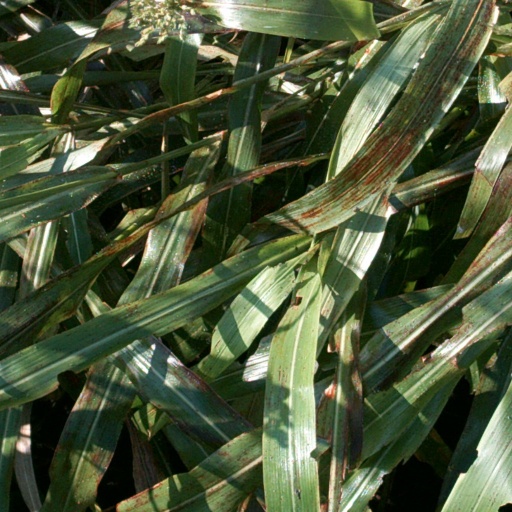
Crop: sorghum